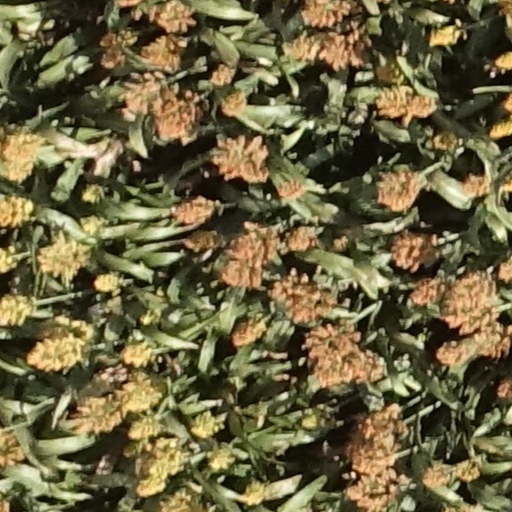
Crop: sorghum